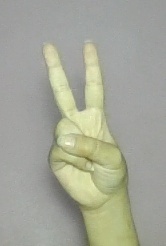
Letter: taa